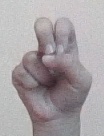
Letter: gaaf